Dustin Hoffman

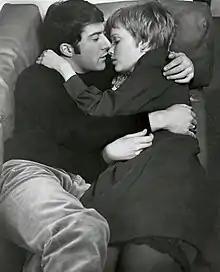
Hoffman with Mia Farrow on the set of "John and Mary" (1969)

Critic Sam Kashner observed strong similarities between Hoffman's character and that of Nichols when he previously acted with Elaine May in the comedy team of Nichols and May. "Just close your eyes and you'll hear a Mike Nichols—Elaine May routine in any number of scenes." Buck Henry also noticed that "Dustin picked up all these Nichols habits, which he used in the character. Those little noises he makes are straight from Mike", he says. After completing "The Graduate" Hoffman turned down most of the film roles offered to him, preferring to go back to New York and continue performing in live theater. He returned to Broadway to appear in the title role of the musical "Jimmy Shine". Hoffman won a Drama Desk Award for Outstanding Performance."I was a theater person. That's how my friends were, too, Gene Hackman and Bobby Duvall. I wasn't going to be a movie star. I wasn't going to sell out. We wanted to be really good actors. I told them, "I'm going out to make this movie. Don't worry, I'm coming right back."